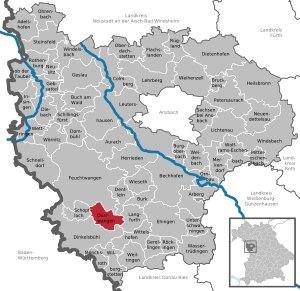
Dürrwangen est une commune allemande de Bavière, située dans l'arrondissement d'Ansbach, dans le district de Moyenne-Franconie.